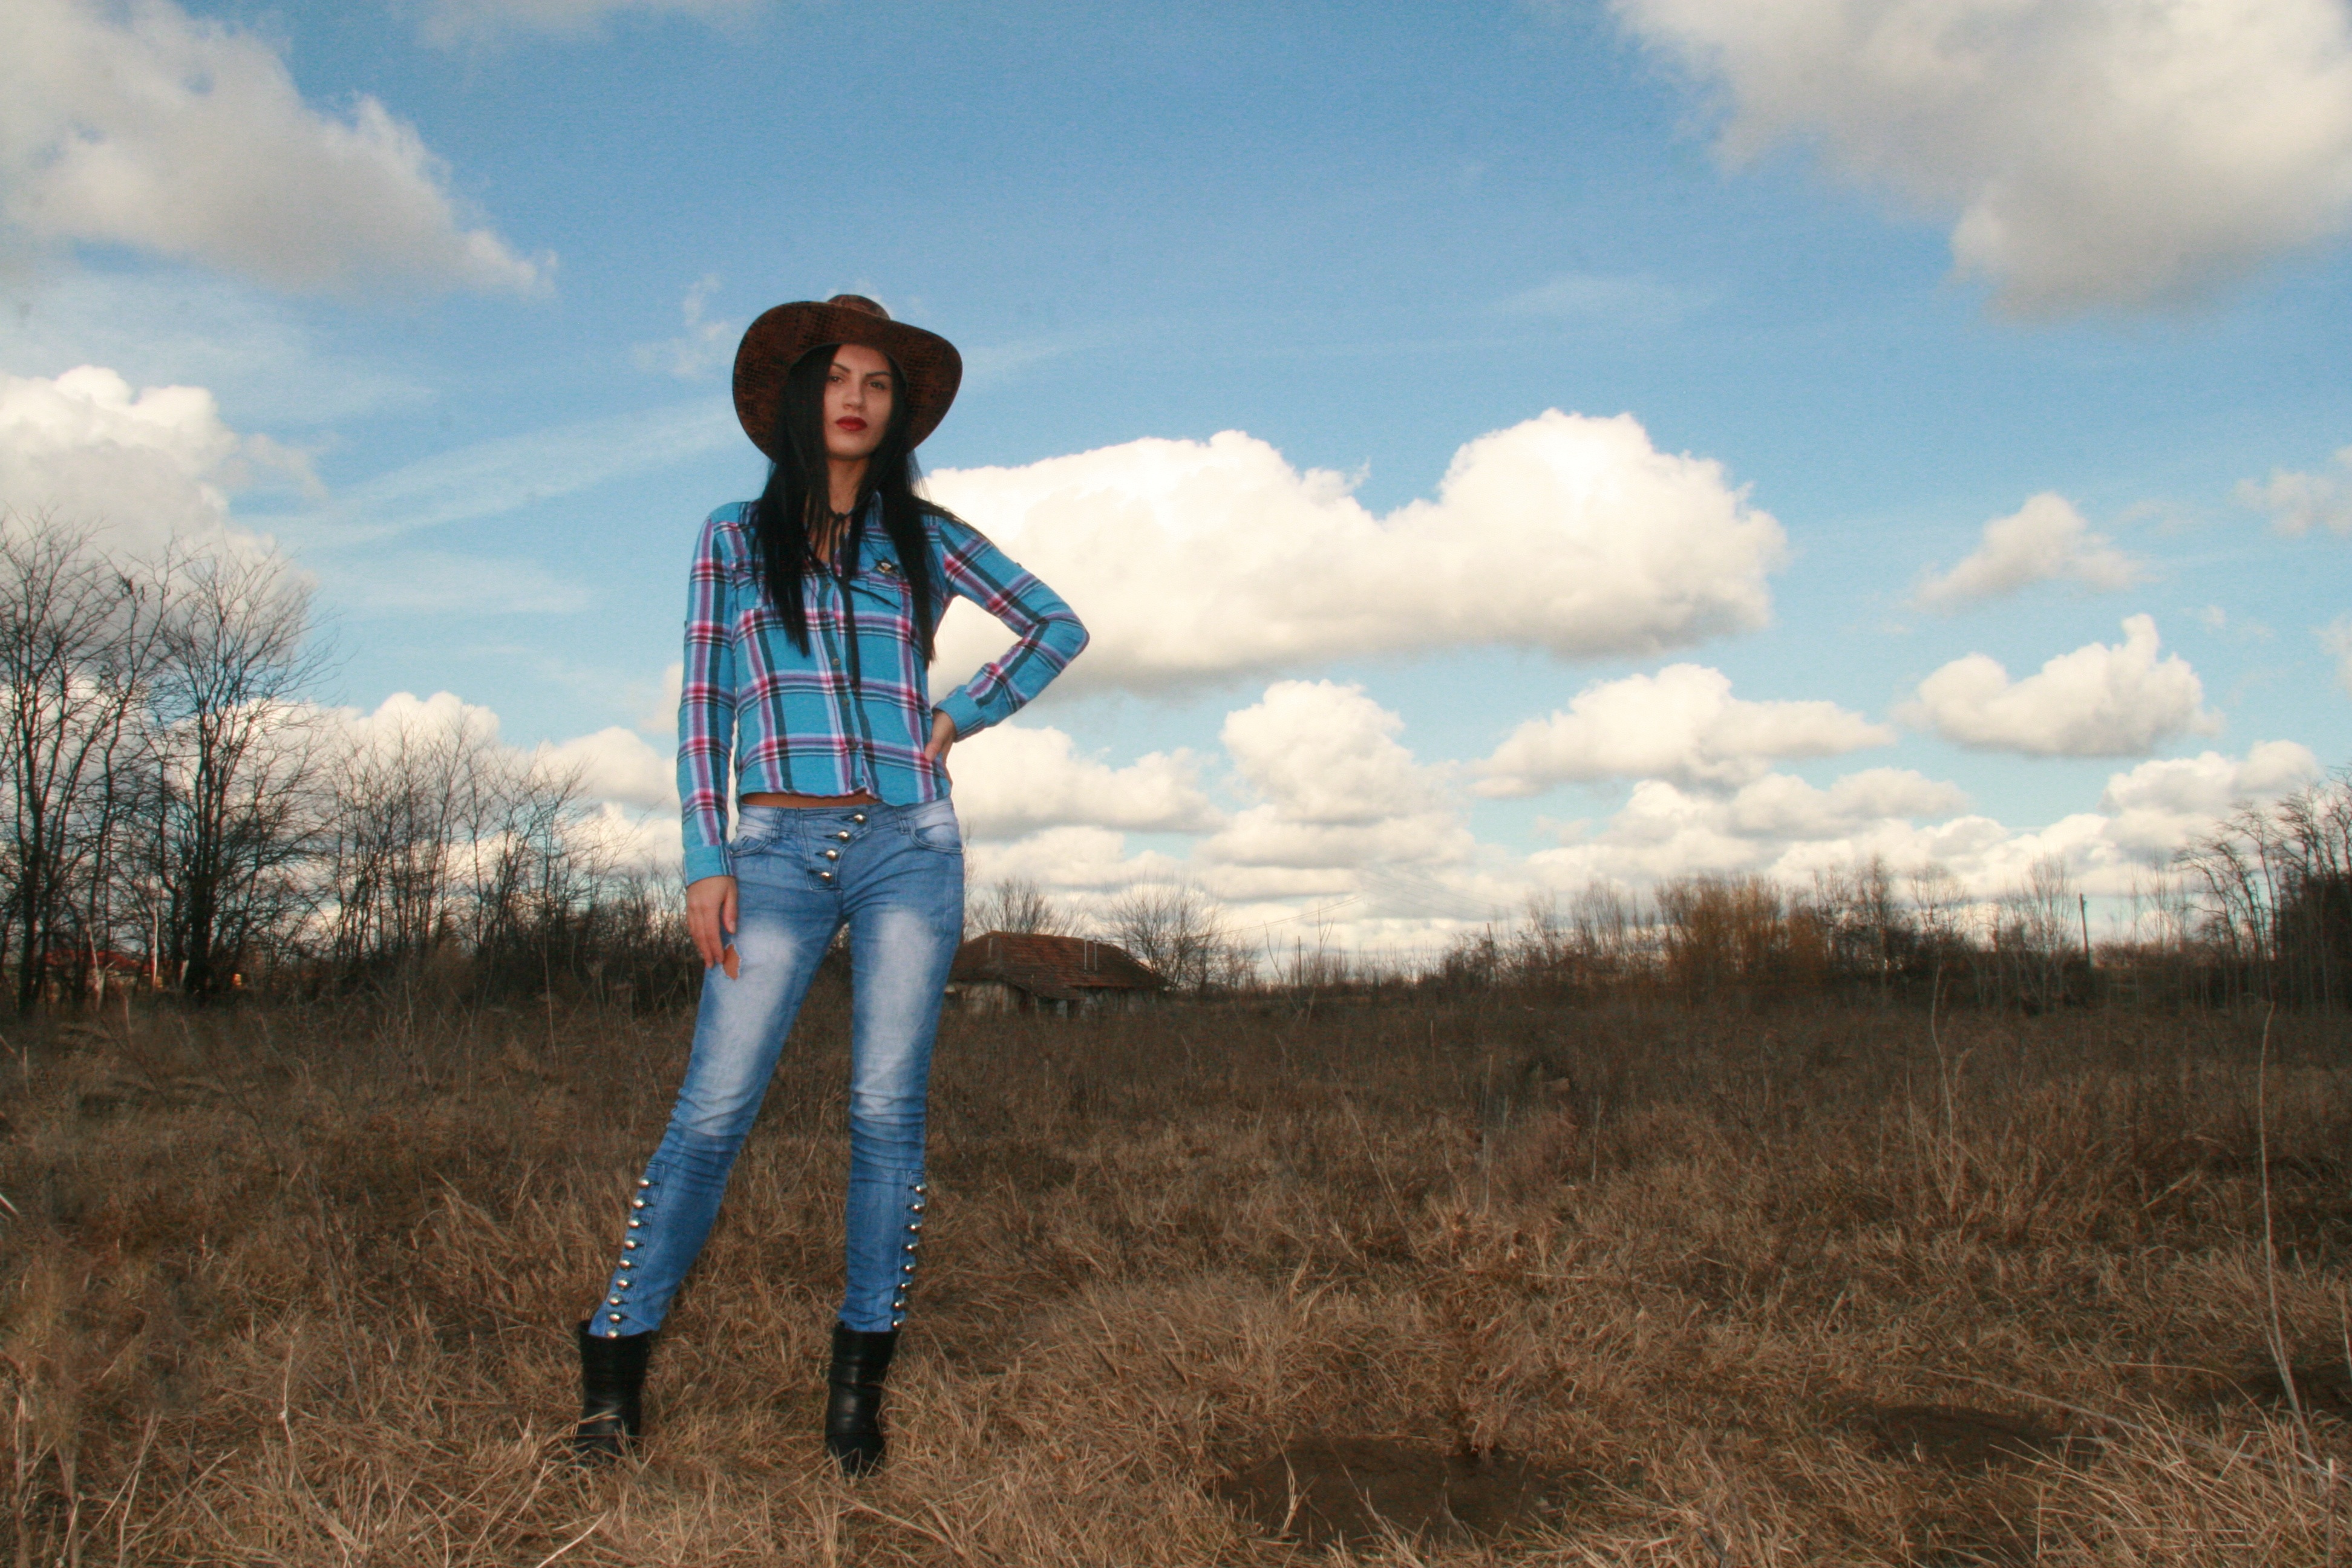
grass, walking, meadow, prairie, spring, agriculture, cowgirl, season, western, hats, rural area, wild west, grass family